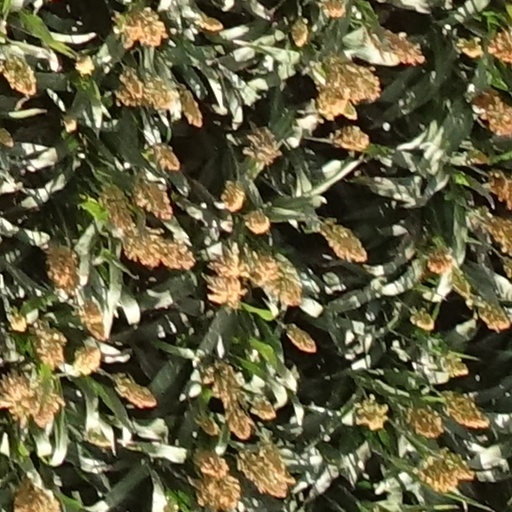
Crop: sorghum